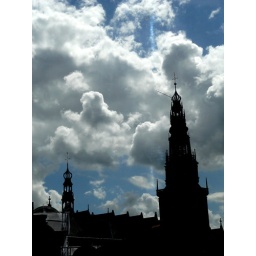
Viewed from a window of the Our Lord in the Attic church in the Red Light District of Amsterdam.